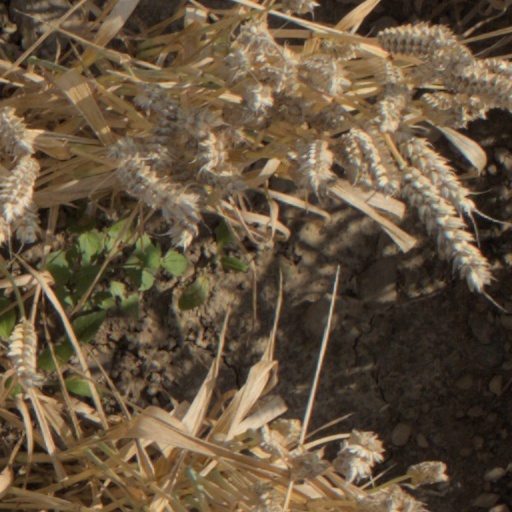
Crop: wheat